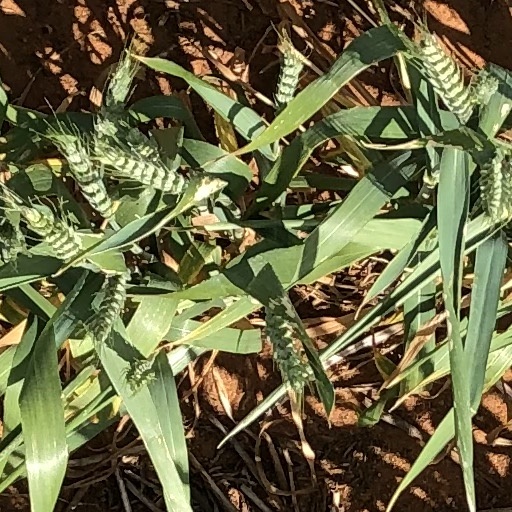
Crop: wheat